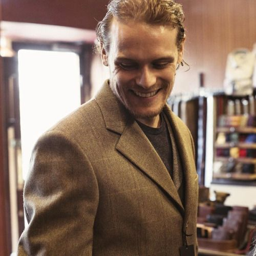
person being fitted for a new suit .